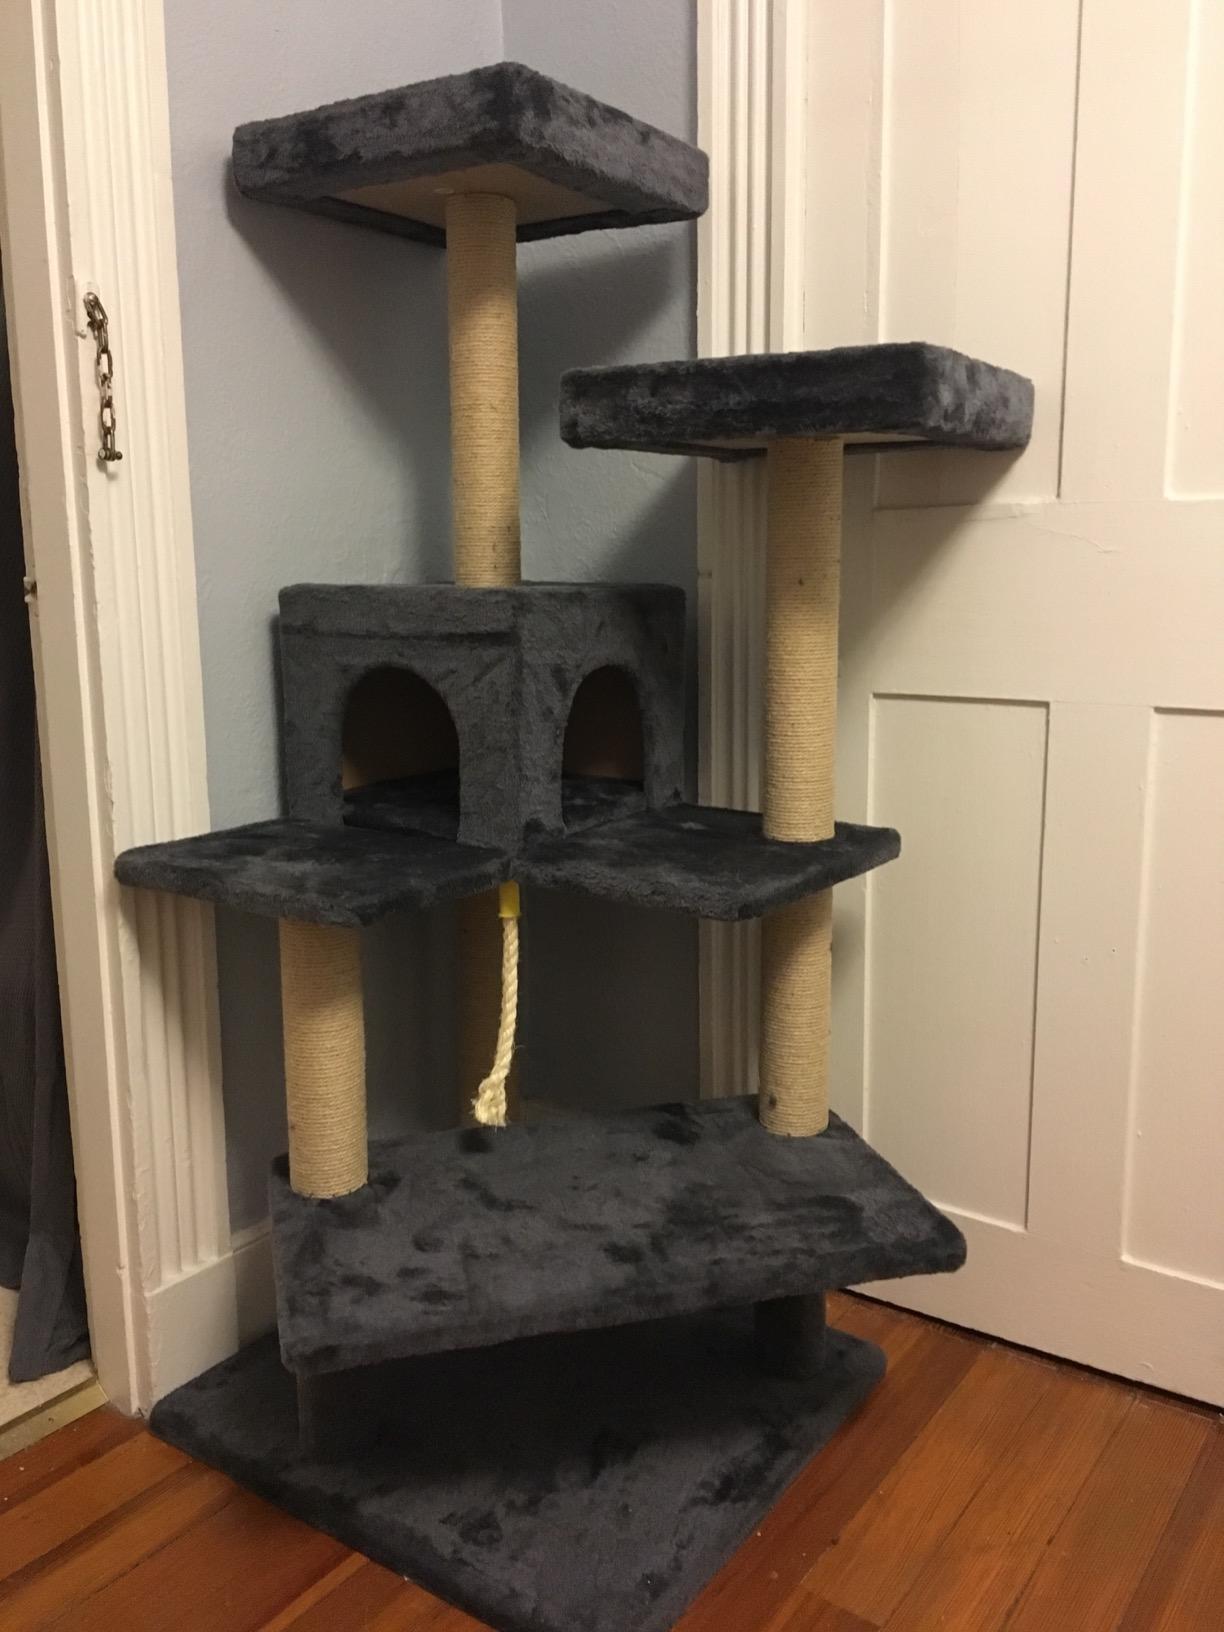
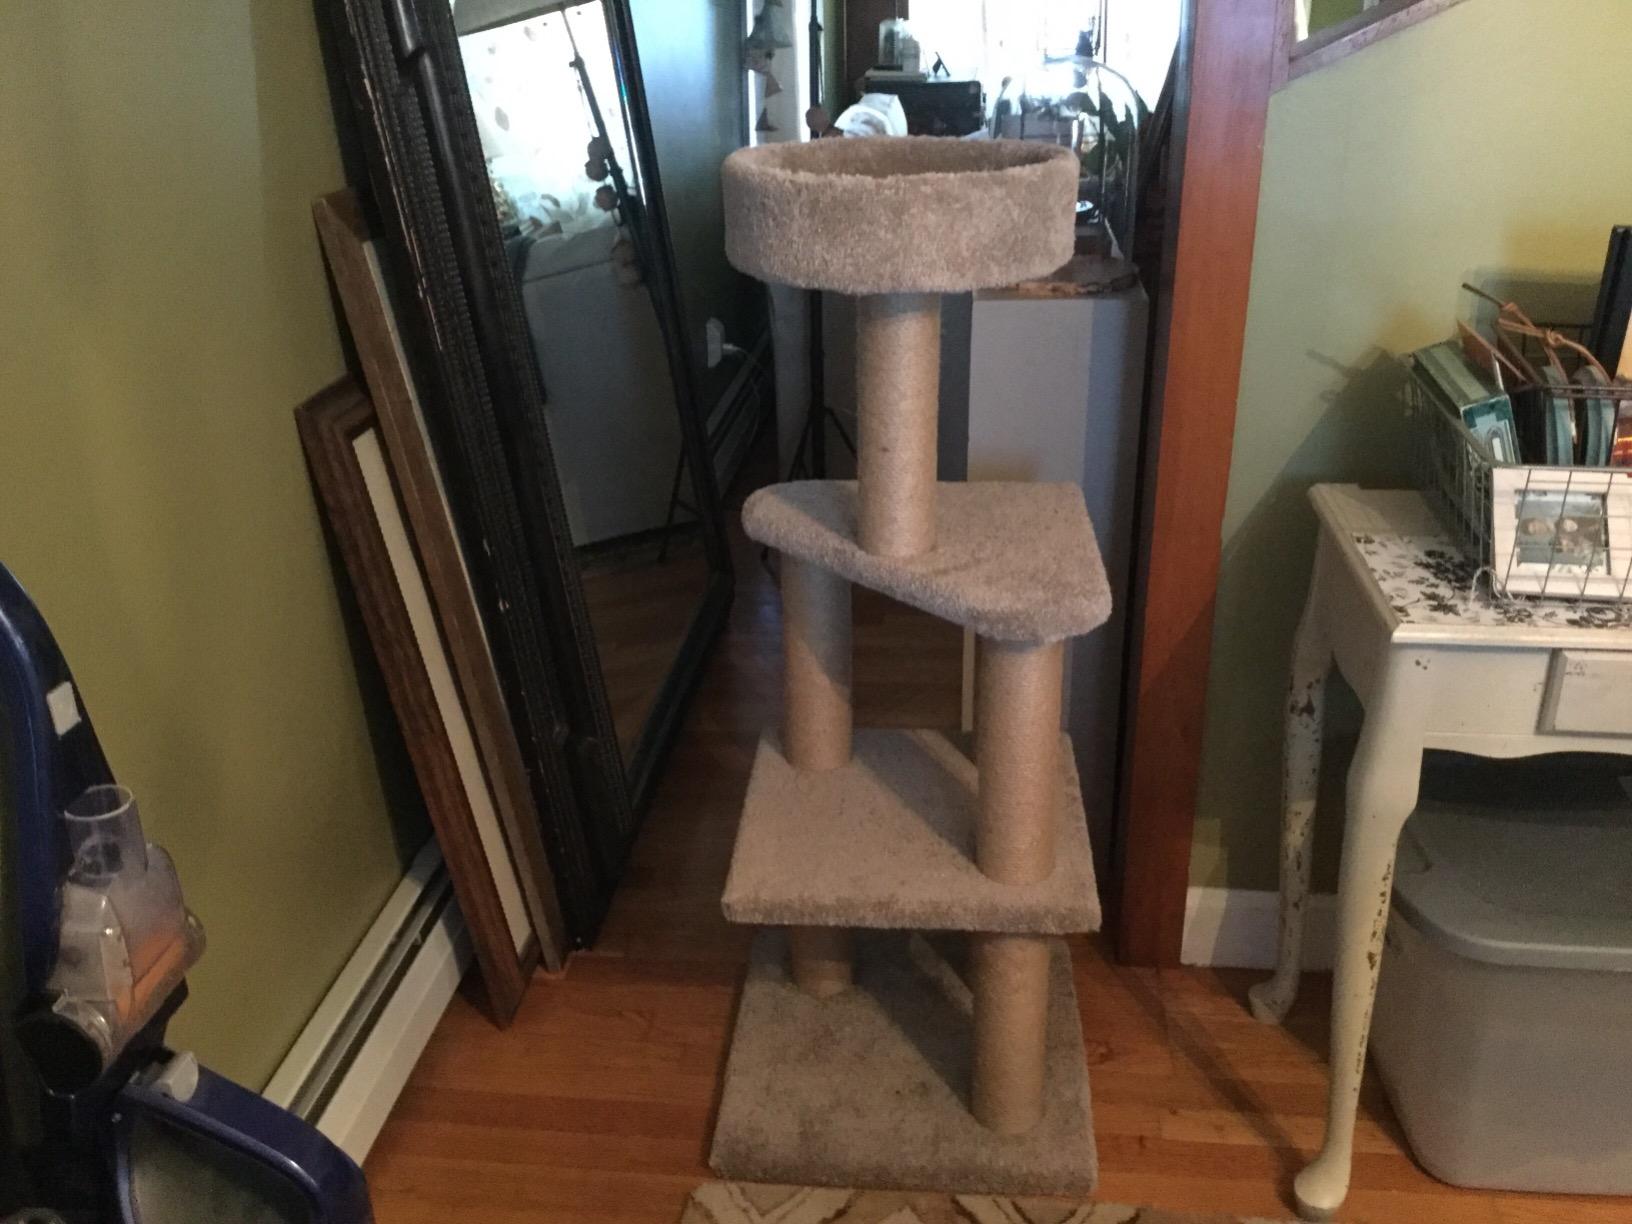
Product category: items_cat tree
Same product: no